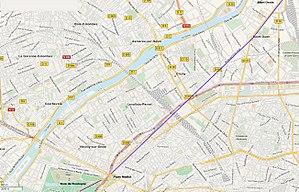
Cartes Open Street Map modifiée par moi pour indiquer le tracé de la Route de la révollte aujourd'huide la porte Maillot à Paris jusqu'à Saint-Denis dans la banlieue Nord de Paris
La route de la Révolte est le nom d’une ancienne voie construite pour relier Versailles à Saint-Denis et Compiègne en évitant Paris.